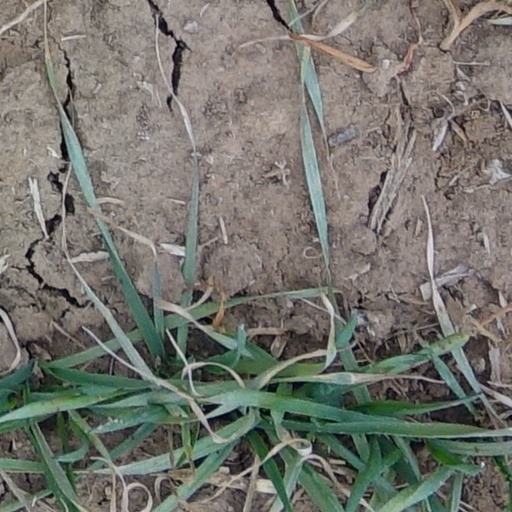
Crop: wheat